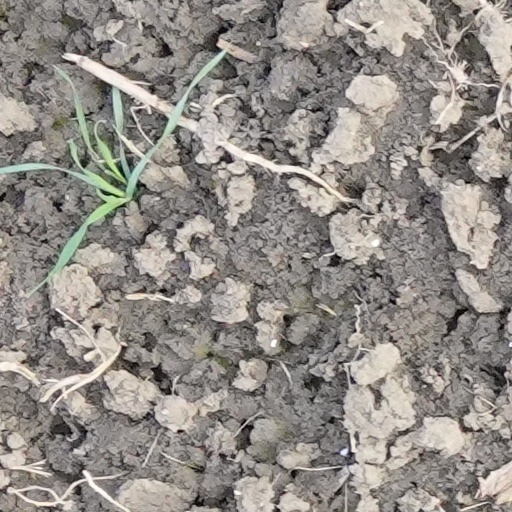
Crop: wheat